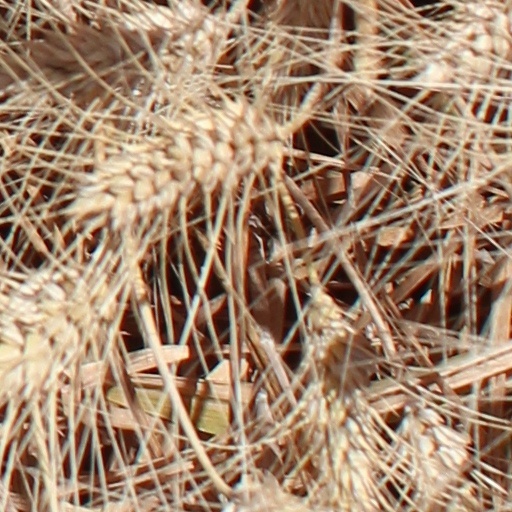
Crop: wheat